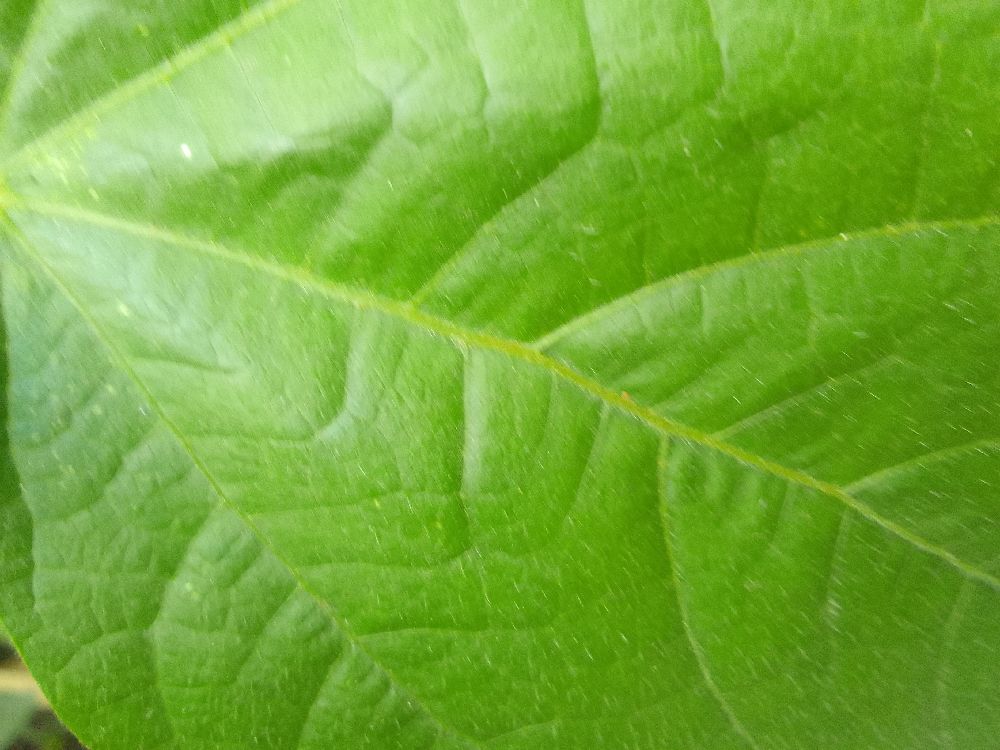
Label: healthy